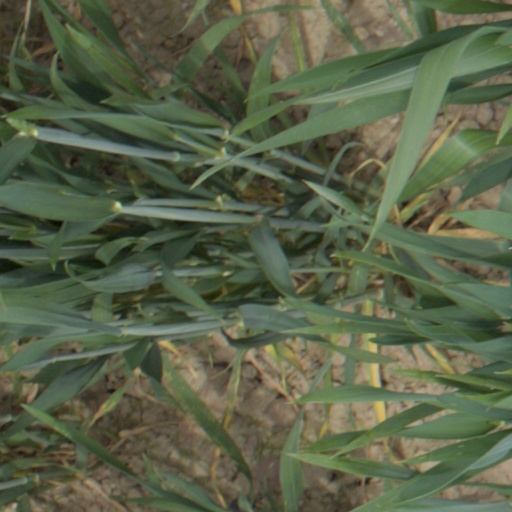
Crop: wheat